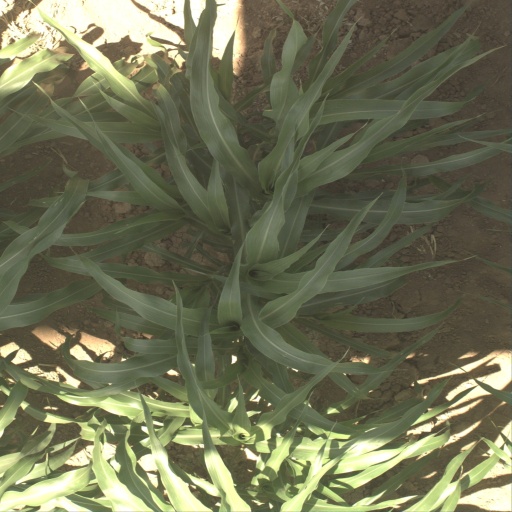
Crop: sorghum